Penjing

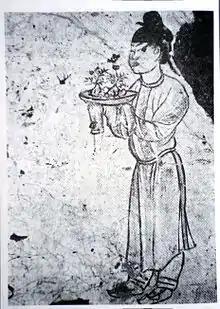
Mural from the tomb of Prince Zhanghuai (AD 706), depicting a man with tray of pebbles and miniature fruit trees

The earliest-known graphic dates from 706 and is found in a wall mural on a corridor leading to the tomb of Prince Zhang Huai at the Qianling Mausoleum site. Excavated in 1972, the frescoes show two maid servants carrying penjing with miniature rockeries and fruit trees.